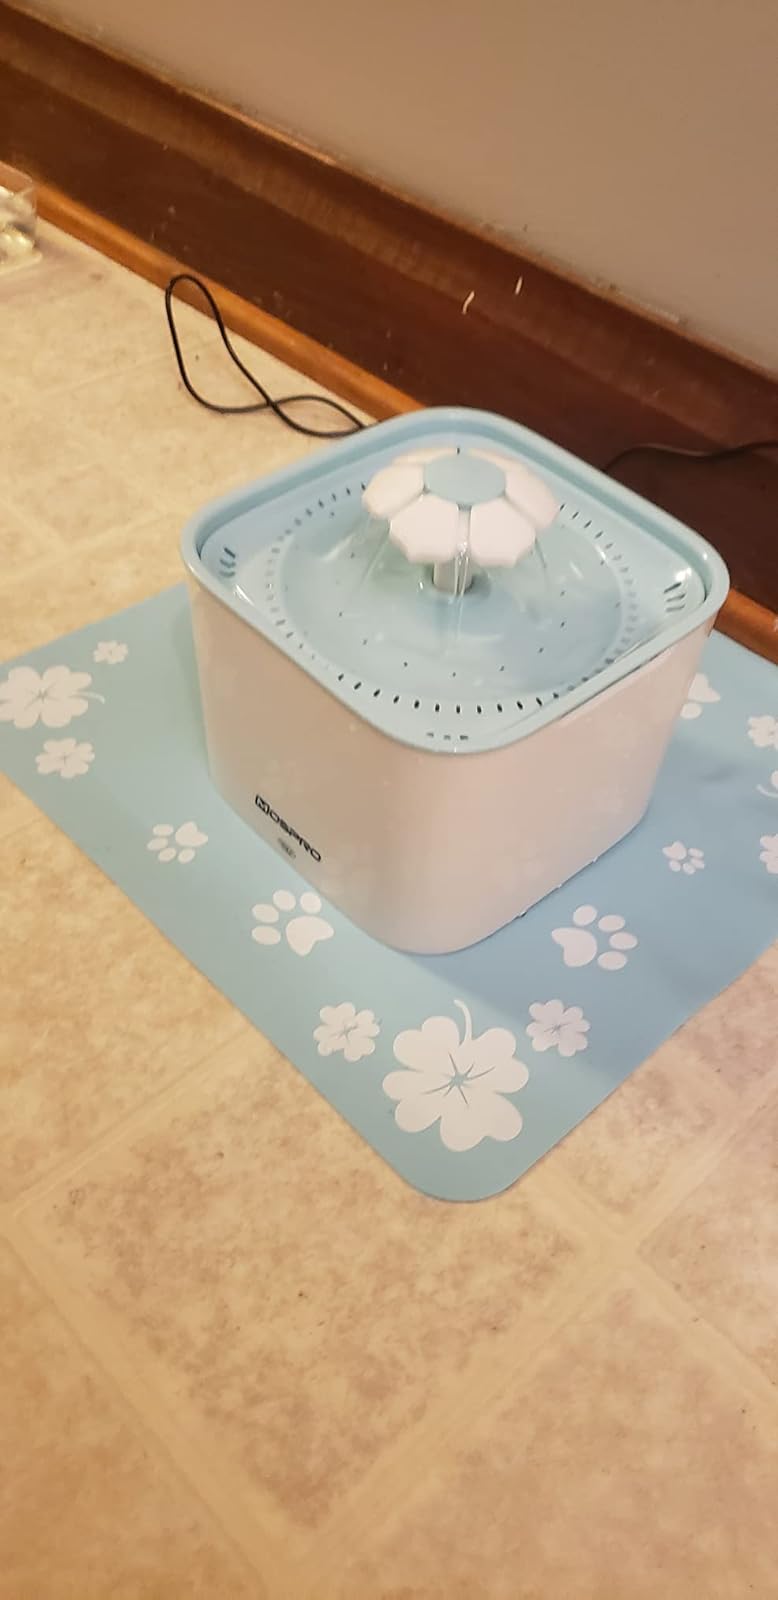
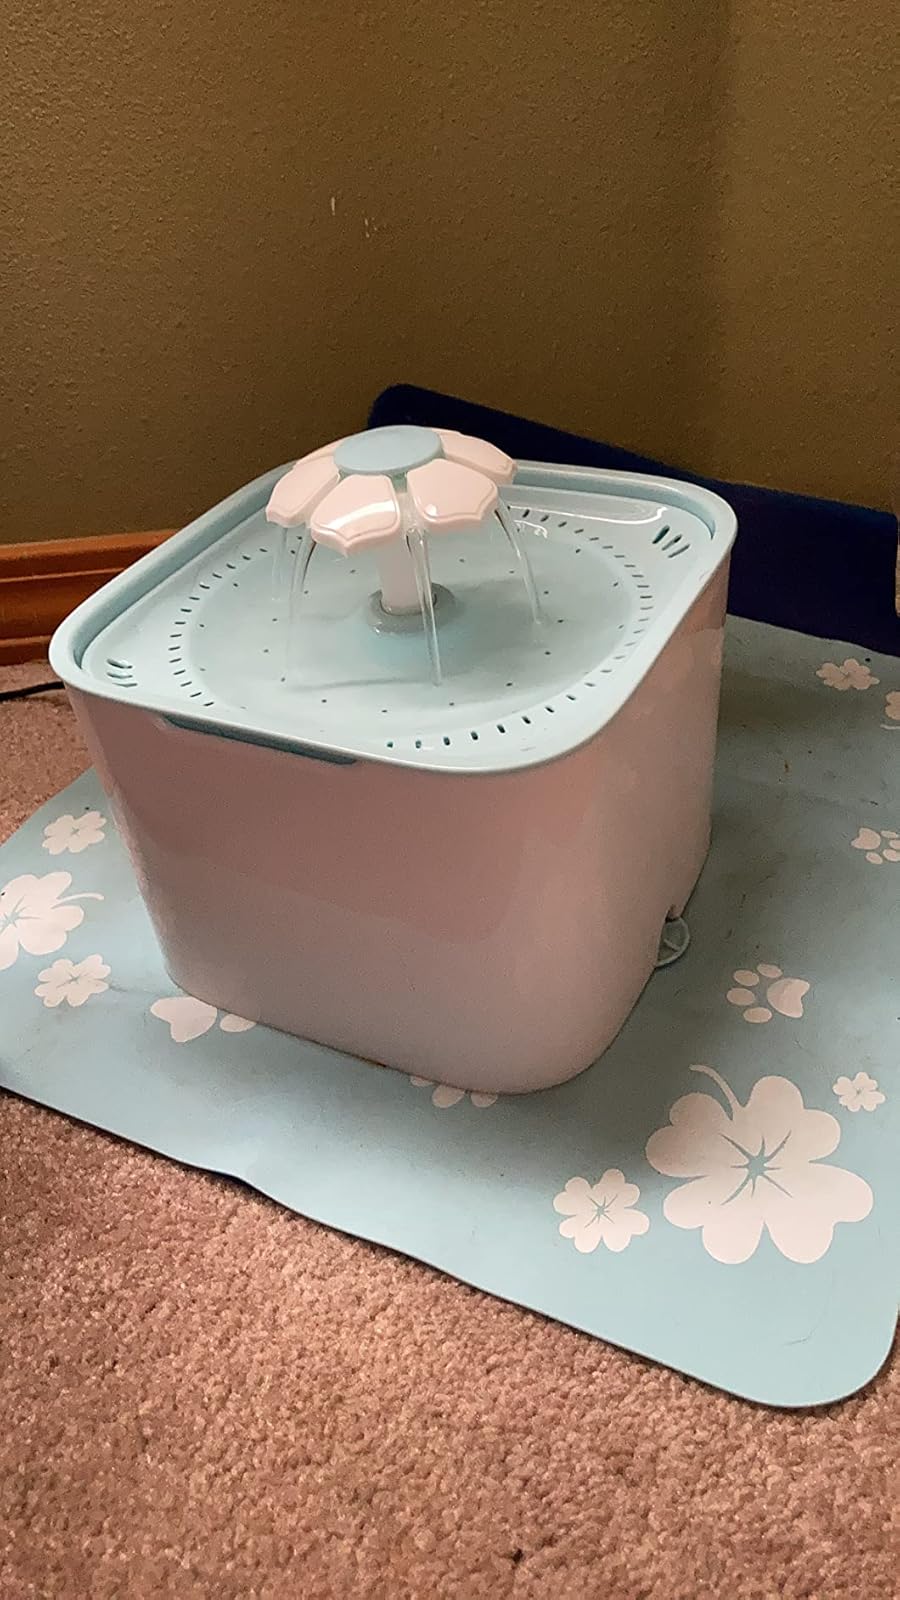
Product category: items_bowl
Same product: yes